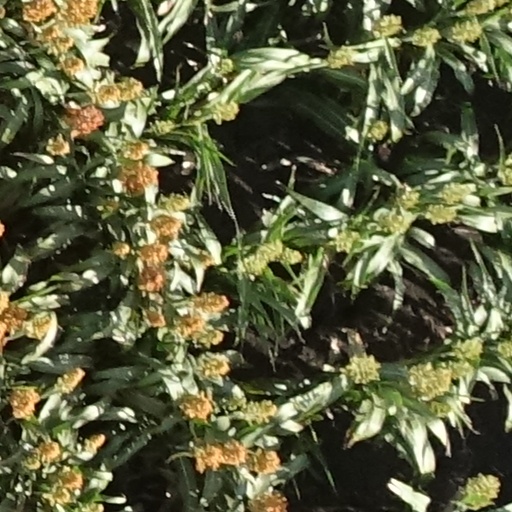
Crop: sorghum